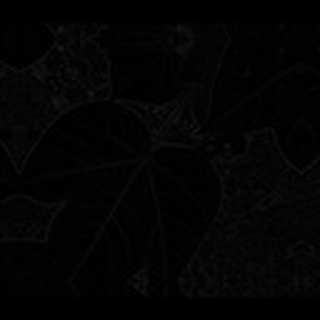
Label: healthy_cotton